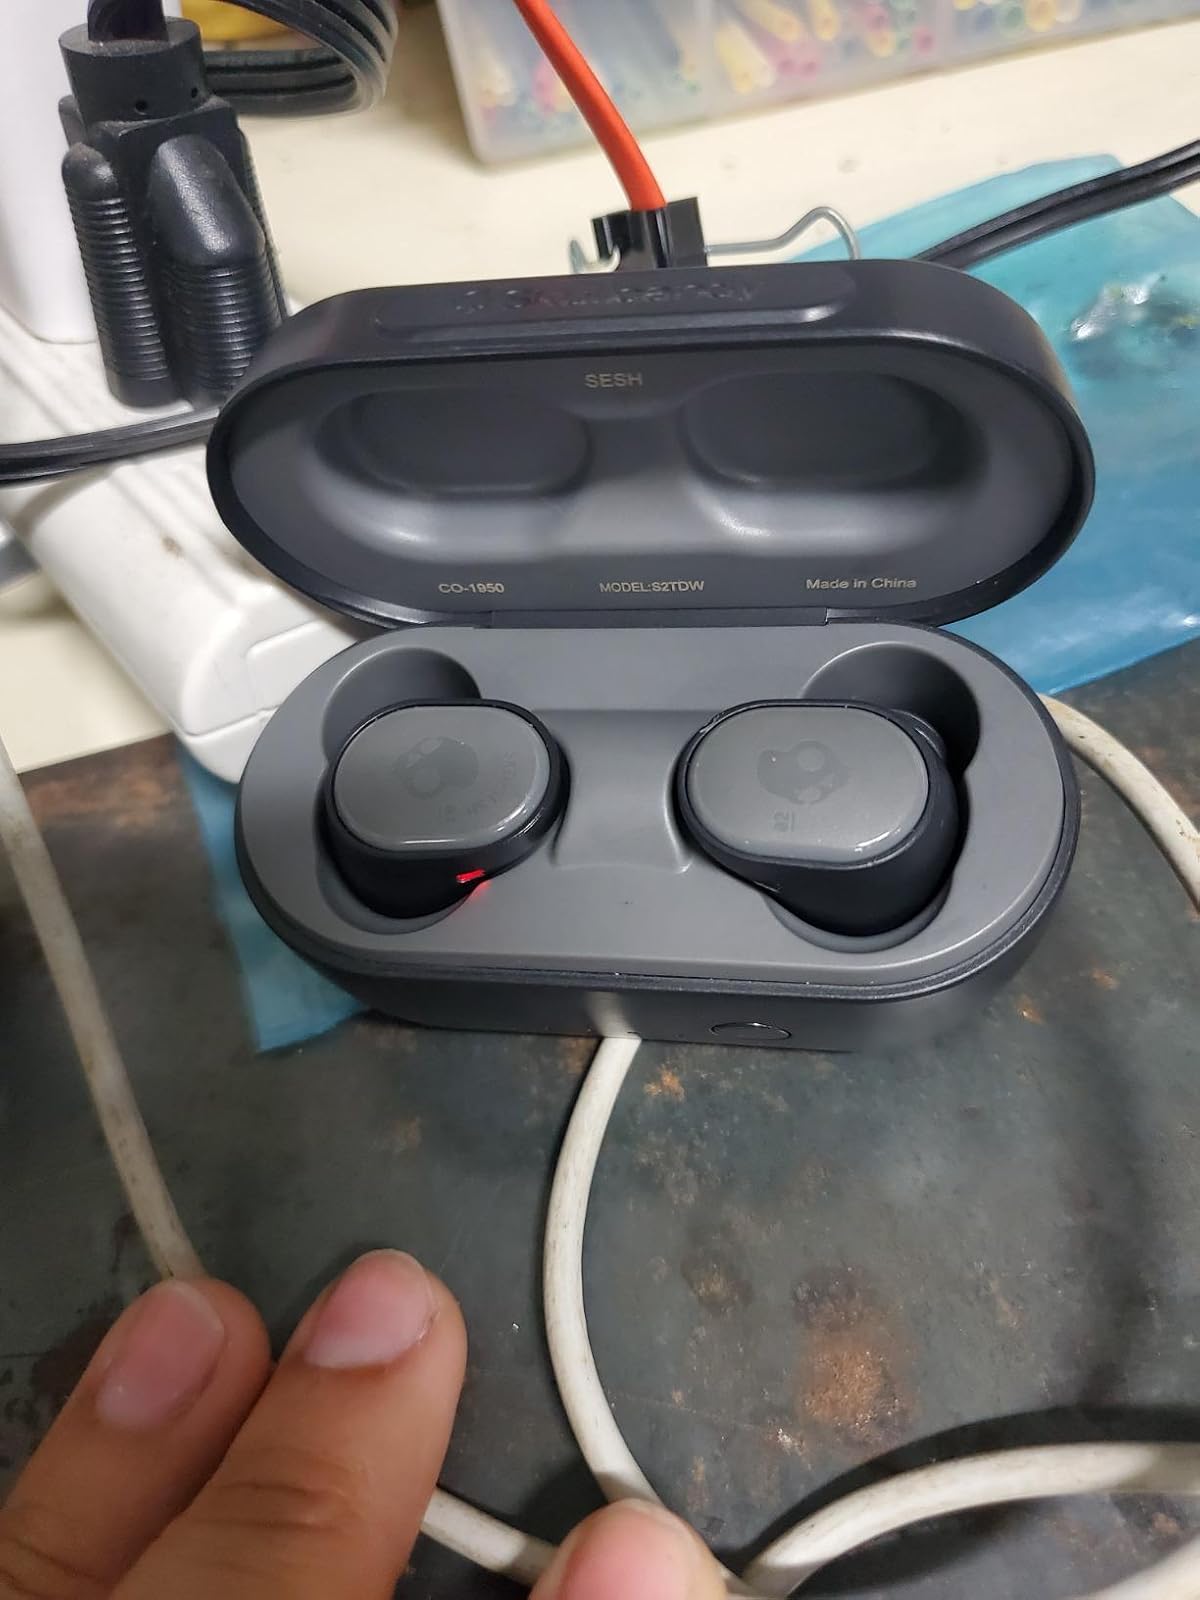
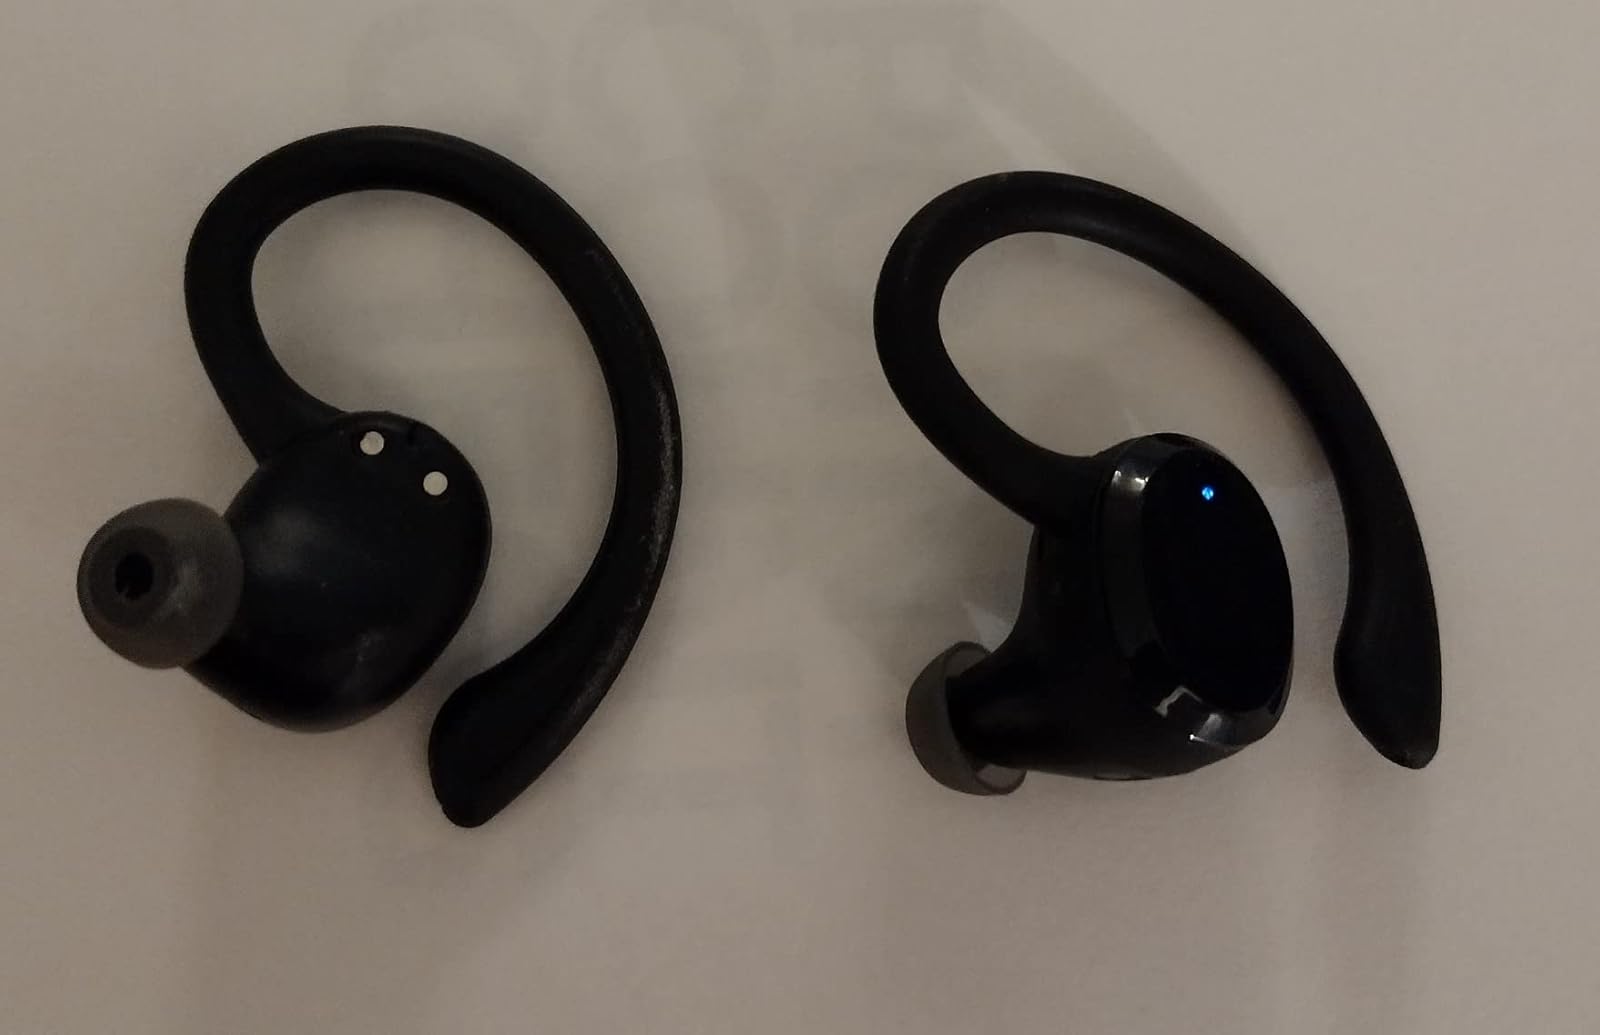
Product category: earbuds
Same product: no